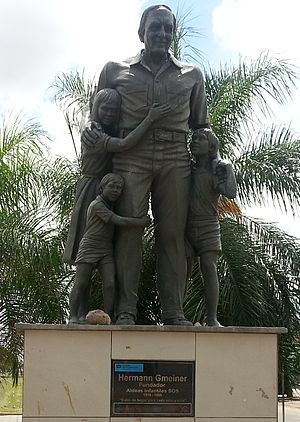
Hermann Gmeiner
Statue af Gmeiner placeret i Bolivia.
Hermann Gmeiner var en østrigsk filantrop og grundlægger af SOS Børnebyerne.